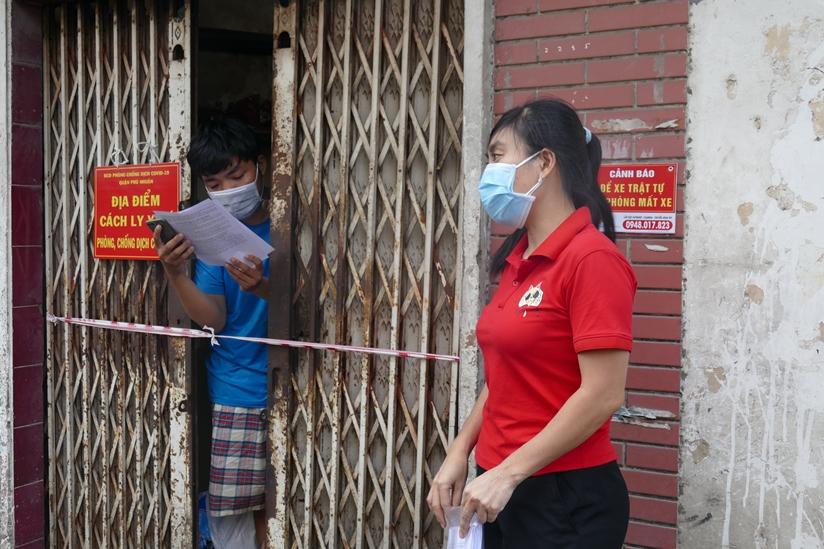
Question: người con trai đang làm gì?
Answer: đang cầm tờ giấy và chiếc điện thoại